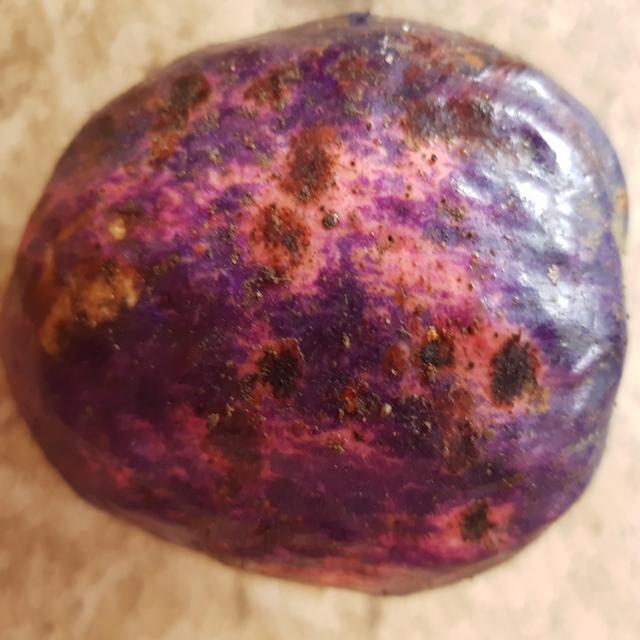
Plum grade: spotted